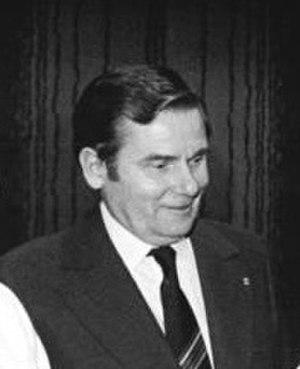
Manfred Ewald est une personnalité du monde sportif de l'ex-Allemagne de l'Est.